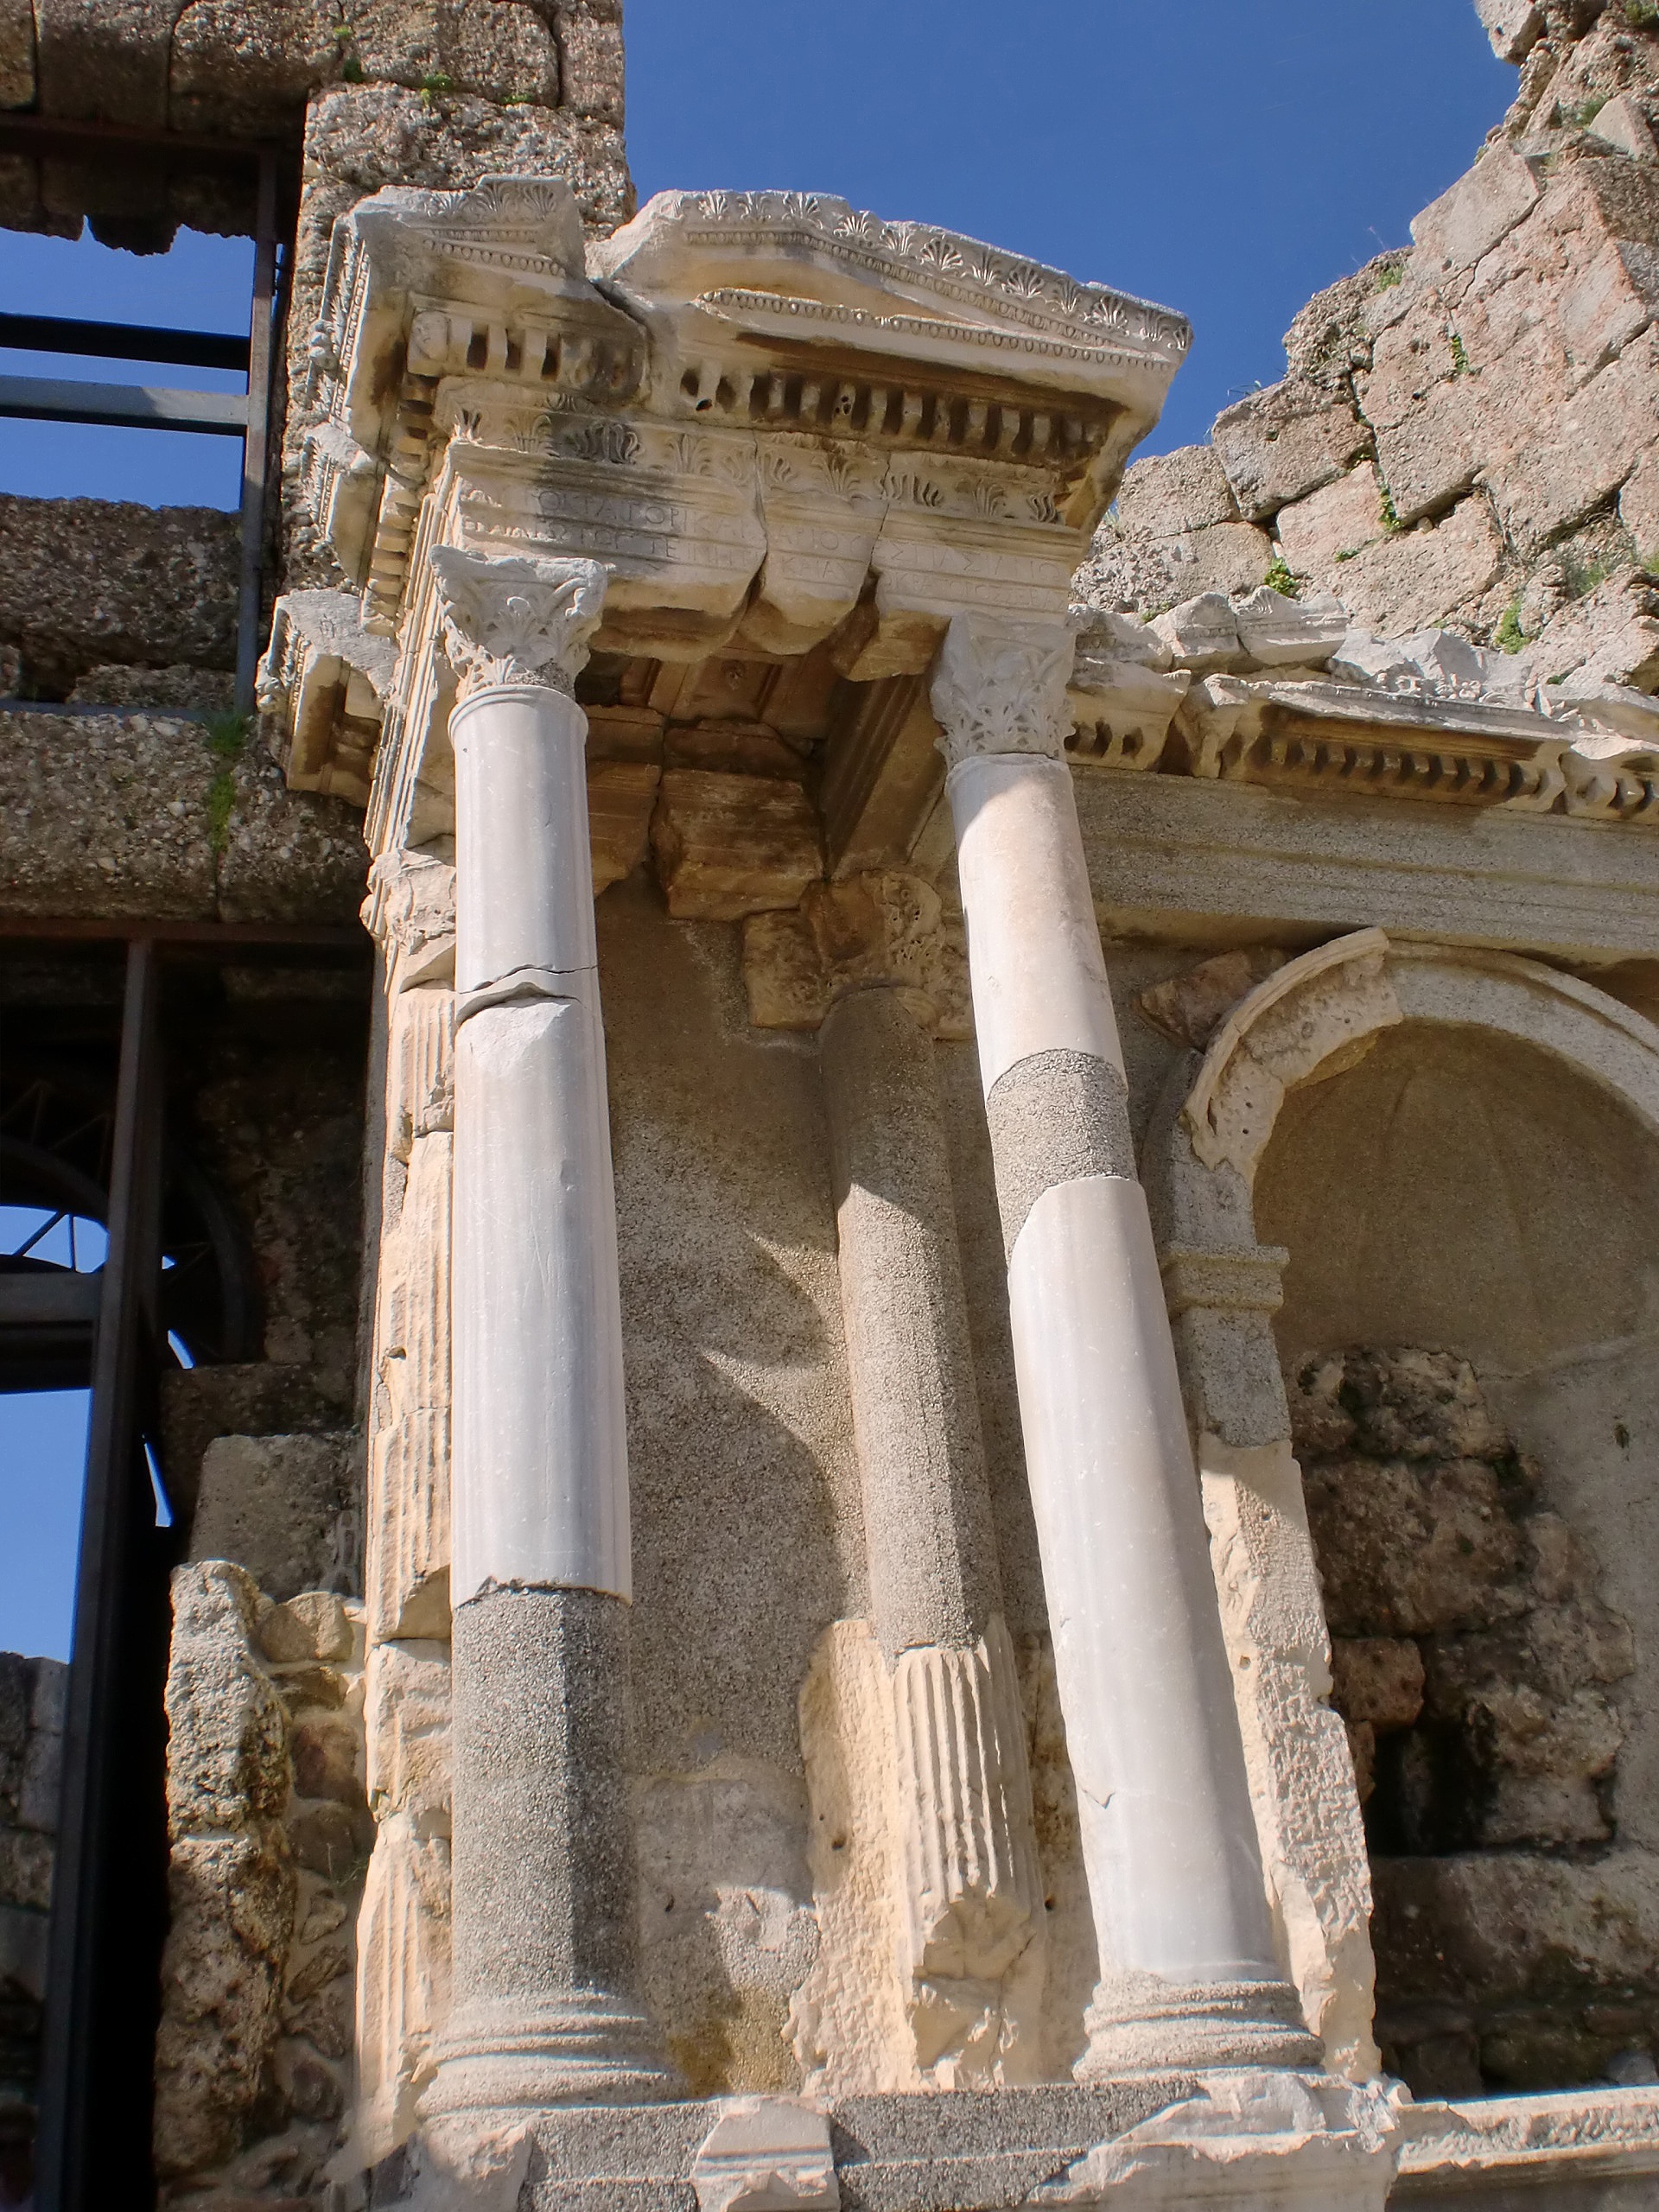
architecture, structure, building, monument, arch, column, landmark, place of worship, temple, ruins, turkey, monastery, shrine, side, columnar, antiquity, ancient rome, alanya, roman temple, historic site, turkish riviera, ancient history, ancient roman architecture